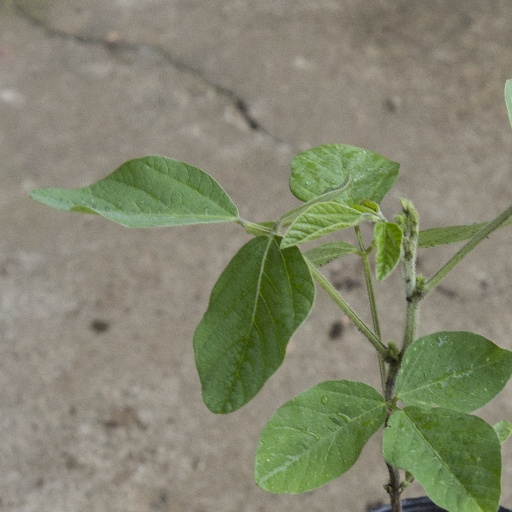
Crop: soybean